Ascelin of Lombardy

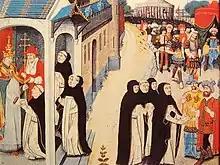
Ascelin of Lombardy receiving a letter from Pope Innocent IV, and remitting it to the Mongol general Baiju. From an illustrated copy of David Aubert's "Chronique des empereurs".

Ascelin of Lombardy, also known as Nicolas Ascelin or Ascelin of Cremona, was a 13th-century Dominican friar whom Pope Innocent IV sent as an envoy to the Mongols in March 1245. Ascelin met with the Mongol ruler Baiju, and then returned to Europe with a message and Mongol envoys in 1248.